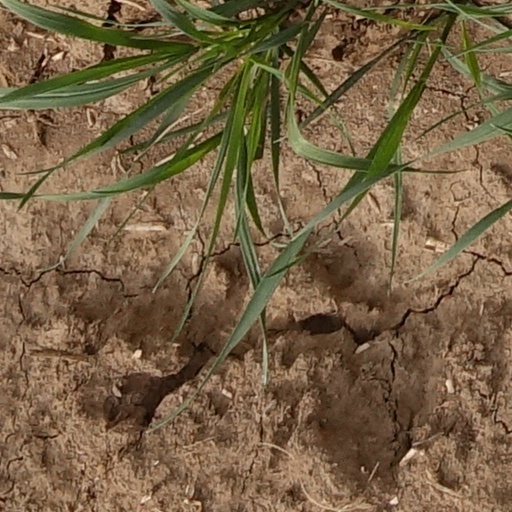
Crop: wheat